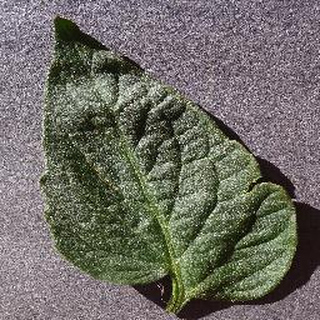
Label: healthy_tomato